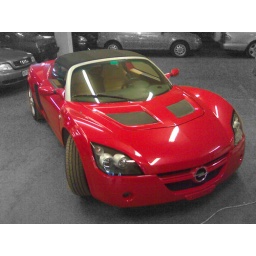
Eng: Red car in black 'n White